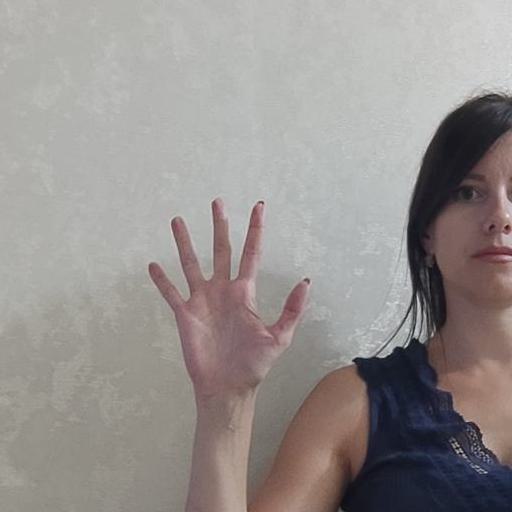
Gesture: palm